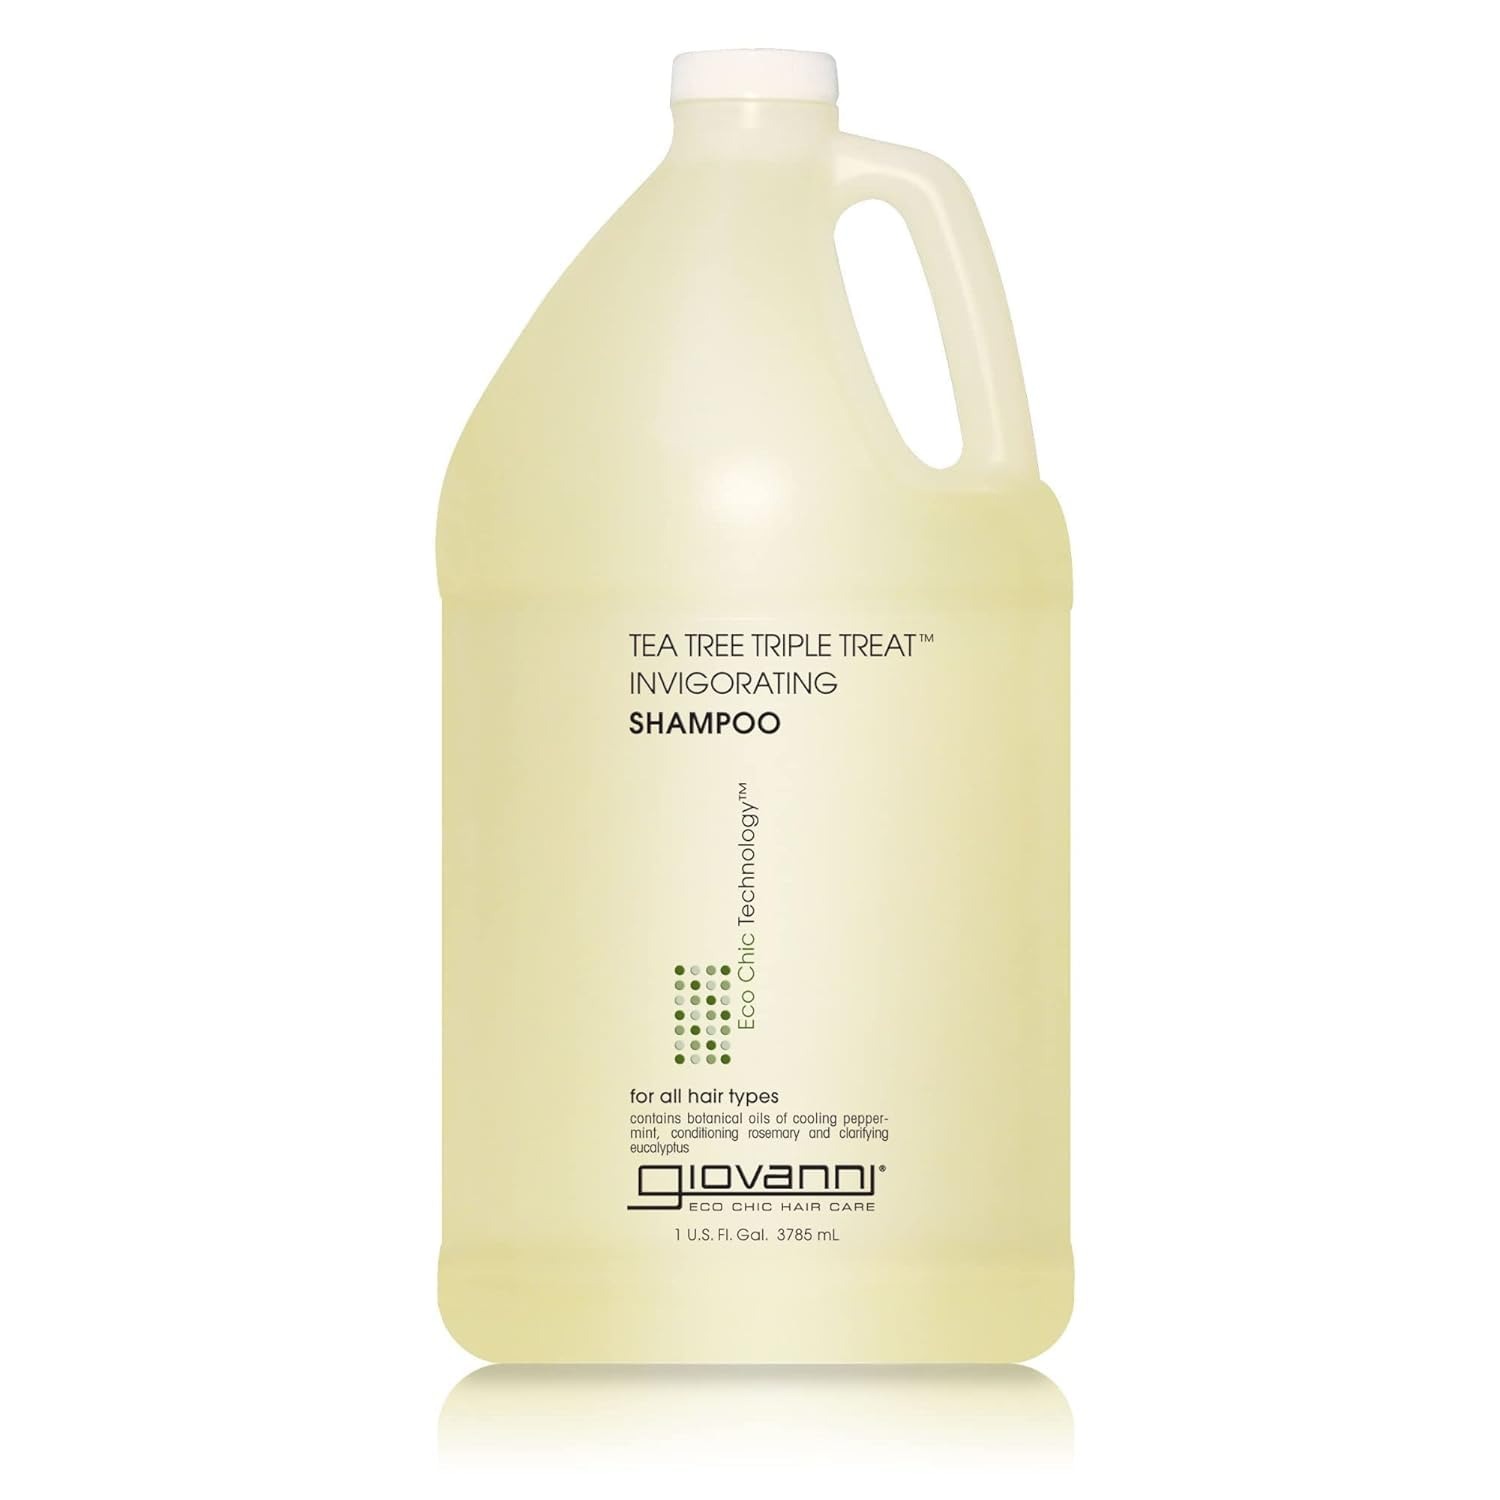
Item Name: GIOVANNI Tea Tree Invigorating Shampoo - Special Clarifying Shampoo w/Organic Natural Oils for Women & Men, Cleansing & Moisturizing for Thin Hair, Rosemary, Eucalyptus & Peppermint Oil - 128 Fl Oz
Bullet Point 1: INVIGORATING INGREDIENTS - Our Tea Tree Triple Treat Shampoo refreshes your scalp with natural tea tree, peppermint, and rosemary. Perfect for men and women, it leaves curls soft, bouncy, and defined
Bullet Point 2: MOISTURIZING AND CLARIFYING - With natural oils including cooling peppermint, conditioning rosemary, and clarifying eucalyptus, our shampoo deeply cleanses while strengthening and hydrating hair
Bullet Point 3: COLOR SAFE CLEANSER - Our special tea tree shampoo gently washes away impurities, delivering unmatched clarity and rejuvenation to your hair and scalp while maintaining vibrant color
Bullet Point 4: VEGAN, CRUELTY-FREE AND PARABEN-FREE - Made with organic ingredients and natural botanicals, Giovanni Tea Tree Triple Treat Shampoo is 100% paraben free and Leaping Bunny Certified
Bullet Point 5: ECO CHIC - Giovanni has been bridging the gap between natural and salon-quality hair care since 1979. We strive to use the very best ingredients and are always focused on high performance
Value: 128.0
Unit: Fl Oz

Price: 79.99